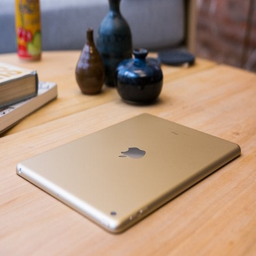
invention sitting upside down on a table .